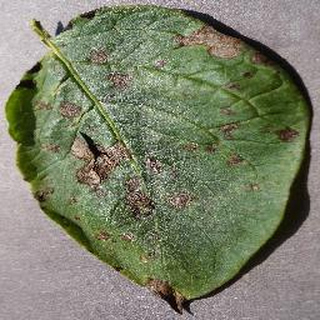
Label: potato_early_blight